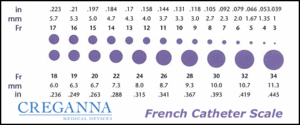
Kateter / Urinkateter / Dimensioner
sammenligning mellem forskelige målesystemer for katetre
Kateter er et rørformet medicinsk "instrument", som regel af plast, som er beregnet til at føre ind i kroppen, for at kunne udtømme væsker, indføre medicin eller at kunne indføre andre medicinske instrumenter.